Uyghur cuisine

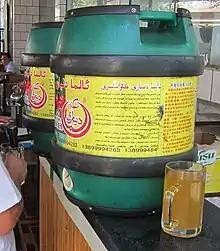
"Kvass" served in a restaurant in Ürümqi, Xinjiang

In Uyghur custom, tea ("chay") is drunk multiple times throughout the day and at least with every meal. Tea is held in high regard as it is believed to have therapeutic properties and to help cure illnesses and is often hailed as a universal medicine ("chay dora") by Uyghurs. It also plays an important role in many ceremonies and is seen as an indispensable part of good customer service and for successful business negotiations. Other medicinal teas made from herbs and processed plants such as cinnamon, cloves, cumin, black pepper, and ginger are also believed to help with stomach aches and digestive issues, as well as promote blood circulation, heat retention in the body, and alertness.